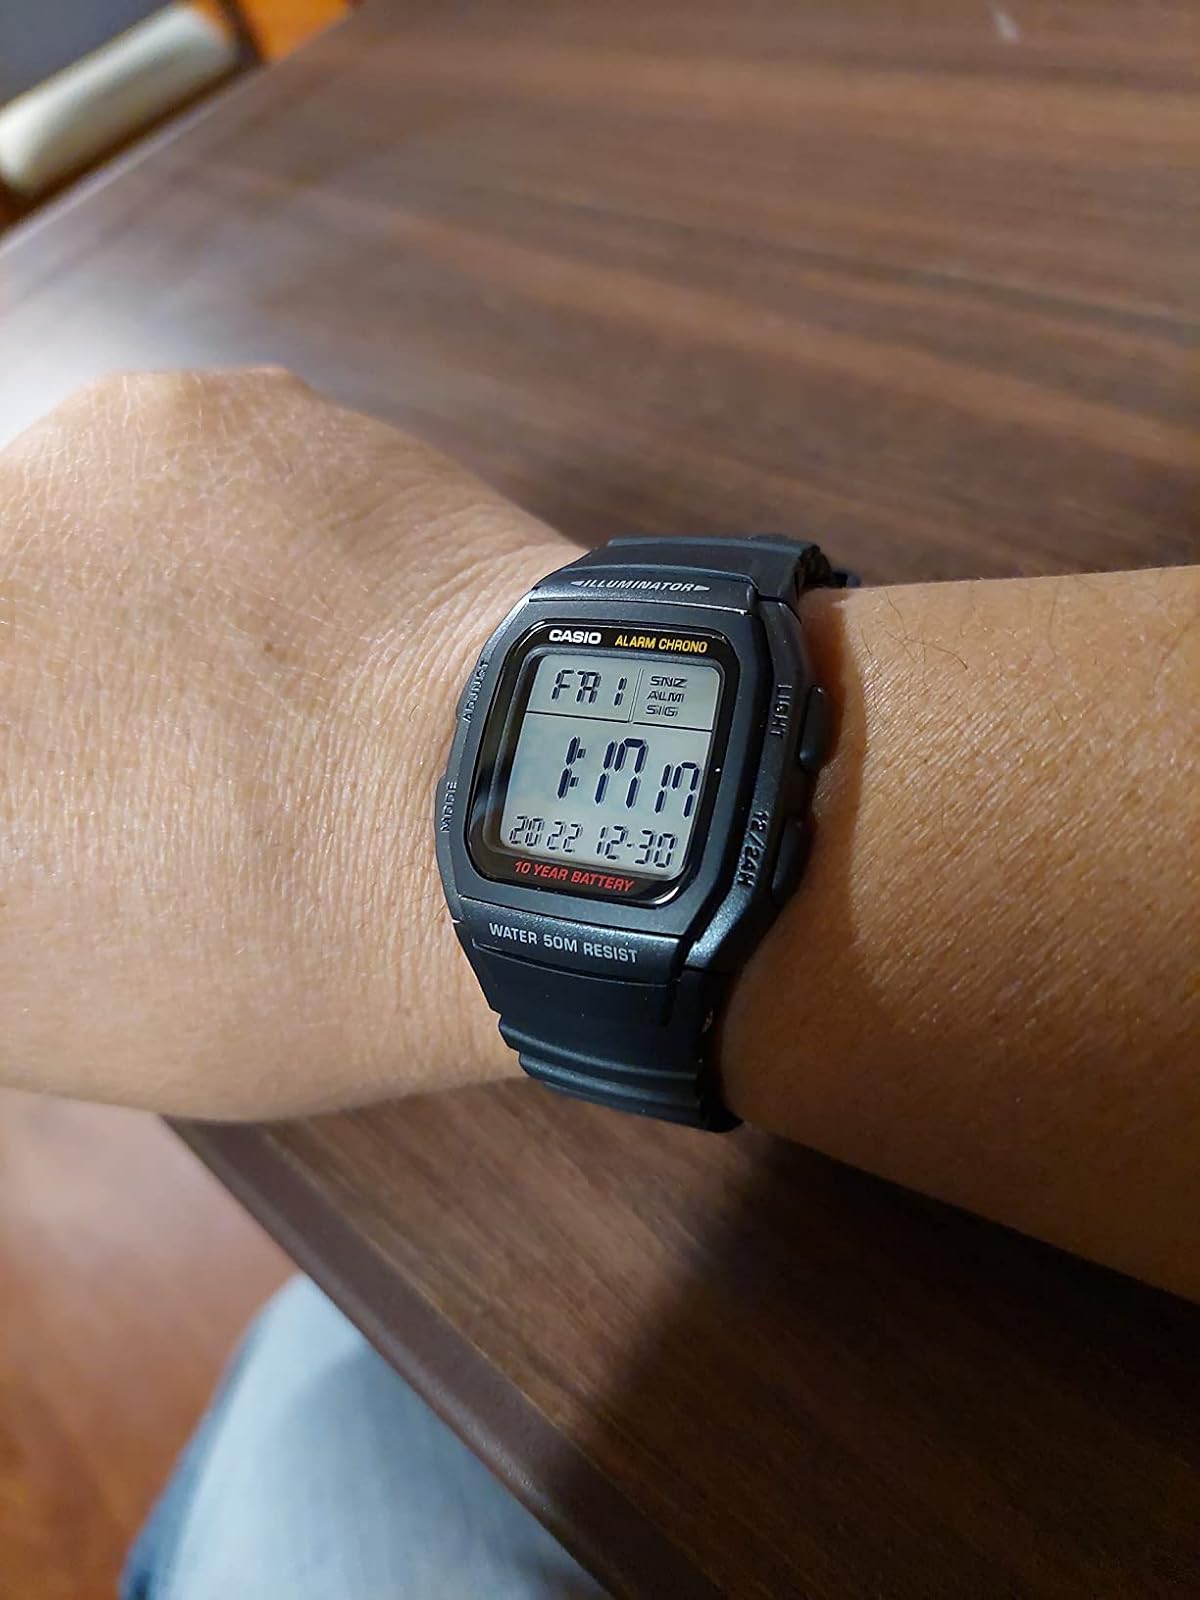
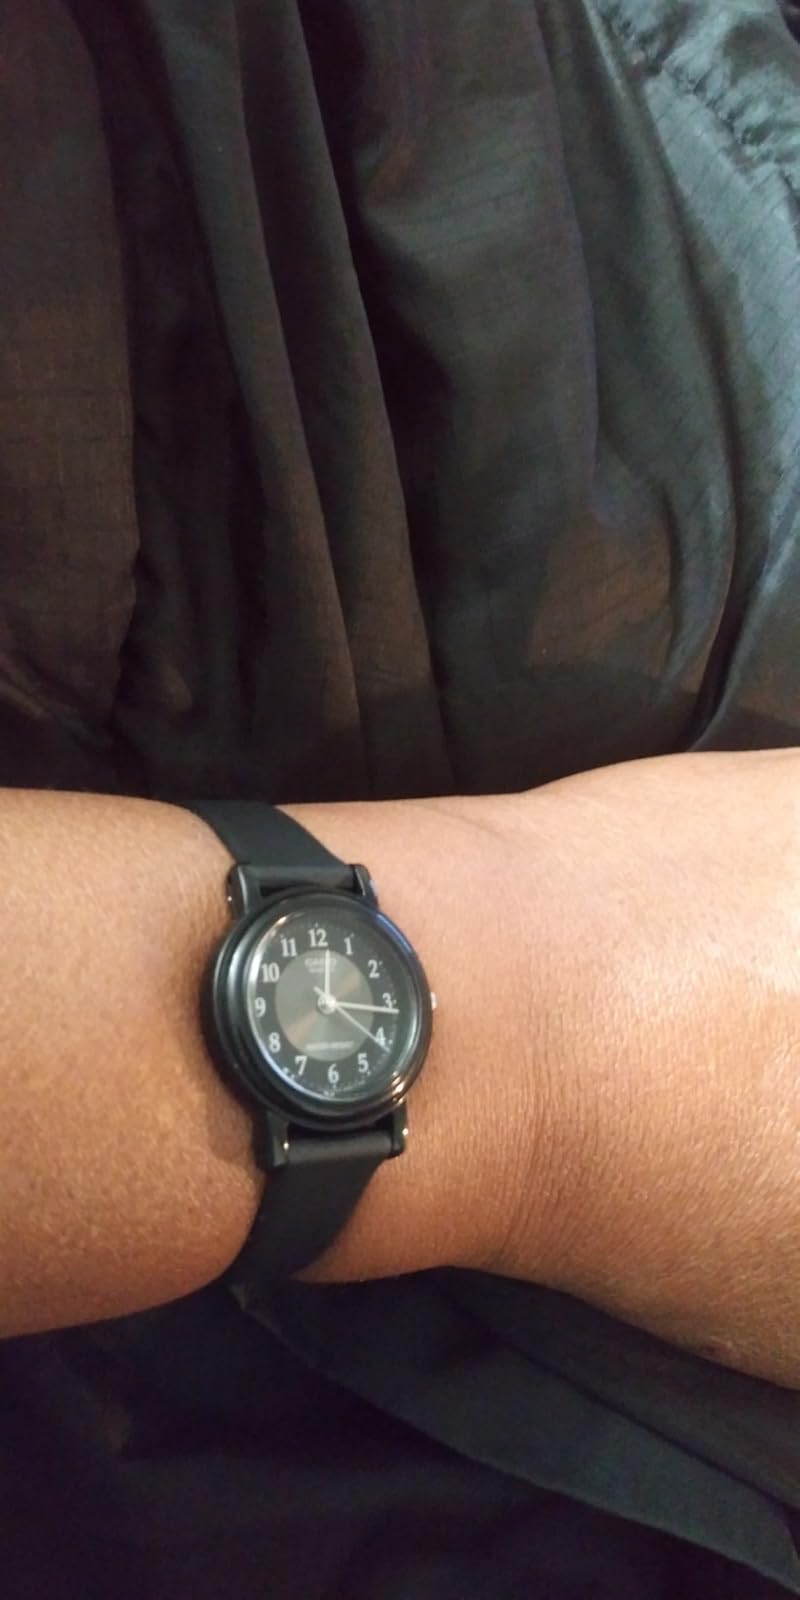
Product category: accessories_watch
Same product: no